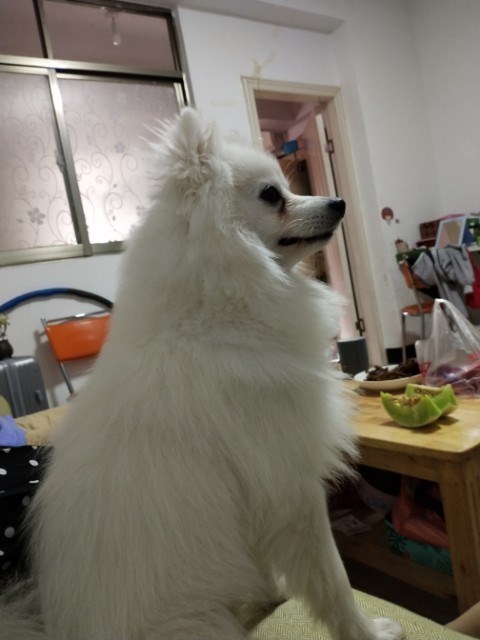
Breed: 253-n000107-Japanese_Spitzes